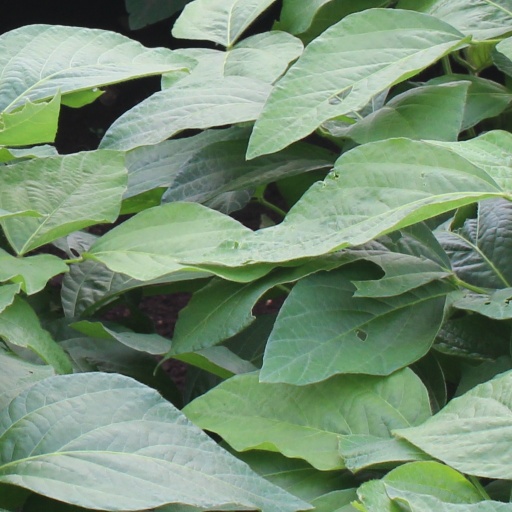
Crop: soybean